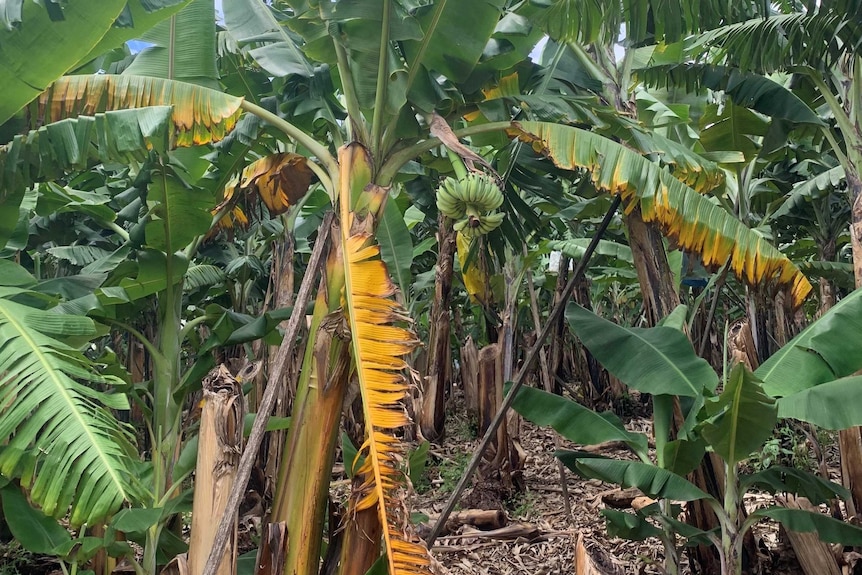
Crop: unknown
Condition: banana_banana_panama_disease